Shimogō, Fukushima

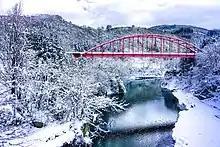
Snow covered Aga River, Shimogō

Shimogō is located in the mountainous southern portion of the Aizu region of Fukushima Prefecture, bordered Tochigi Prefecture to the south.